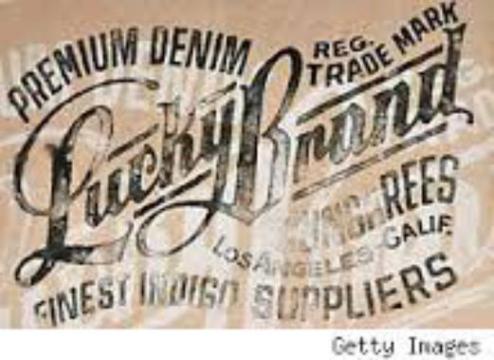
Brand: lucky brand
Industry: Clothes